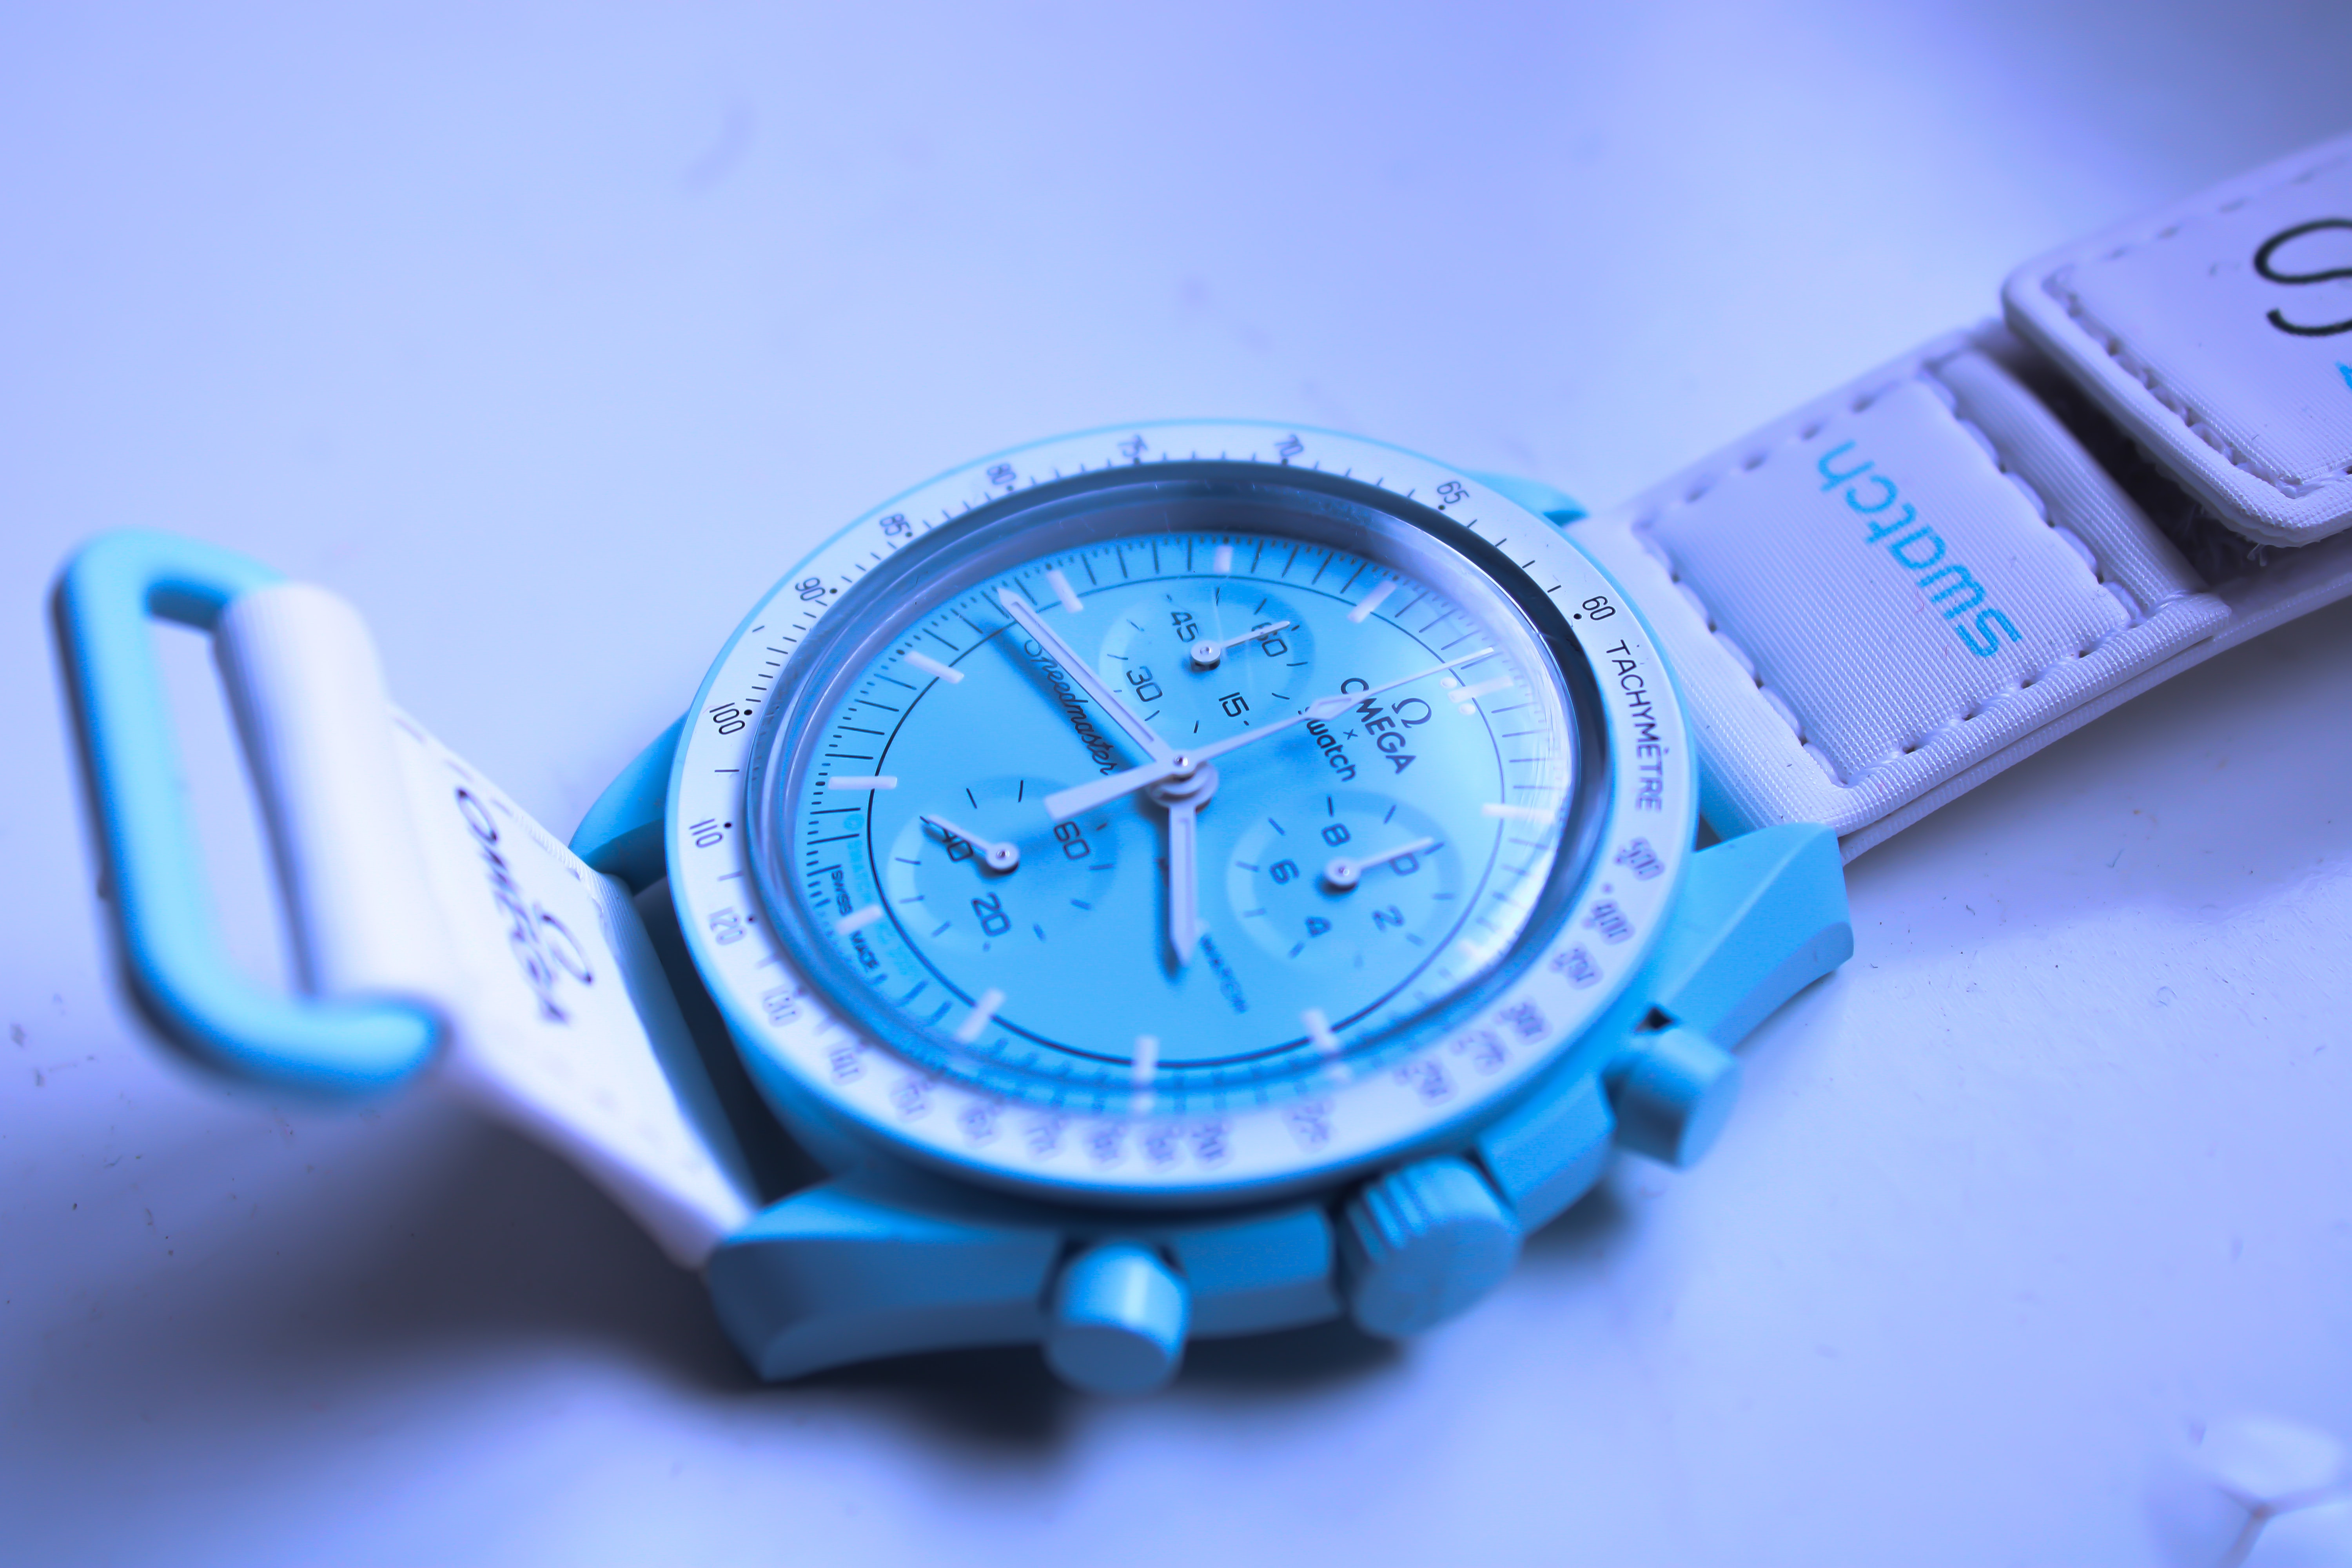
watch, Analog watch, product, azure, clock, font, watch accessory, Material property, aqua, electric blue, silver, circle, jewellery, wrist, Everyday carry, rectangle, gas, metal, strap, brand, design, glass, fashion accessory, number, macro photography, still life photography, titanium, steel, gadget, nickel, measuring instrument